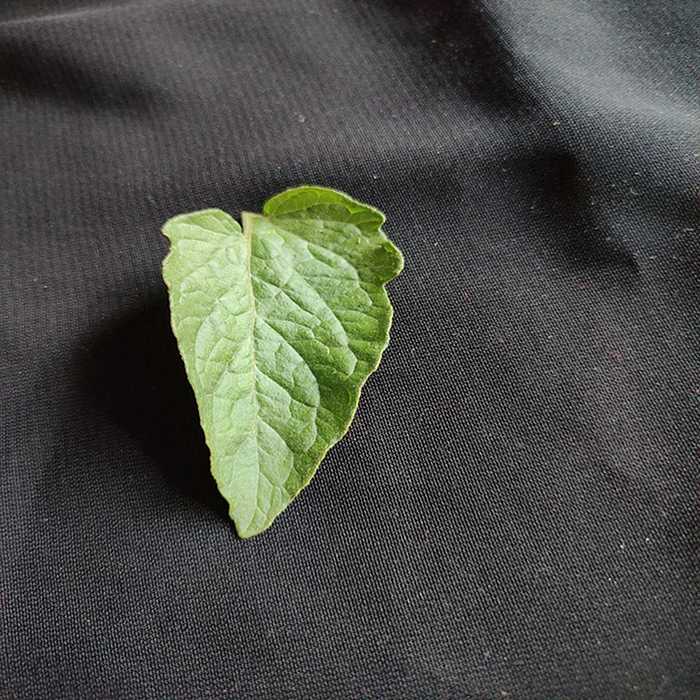
Plant: Tomato
Label: Tomato Fresh leaf